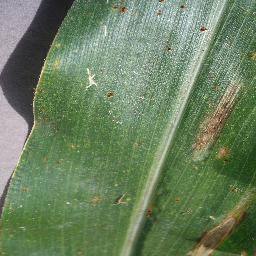
Label: Corn_(Maize)___Northern_Leaf_Blight